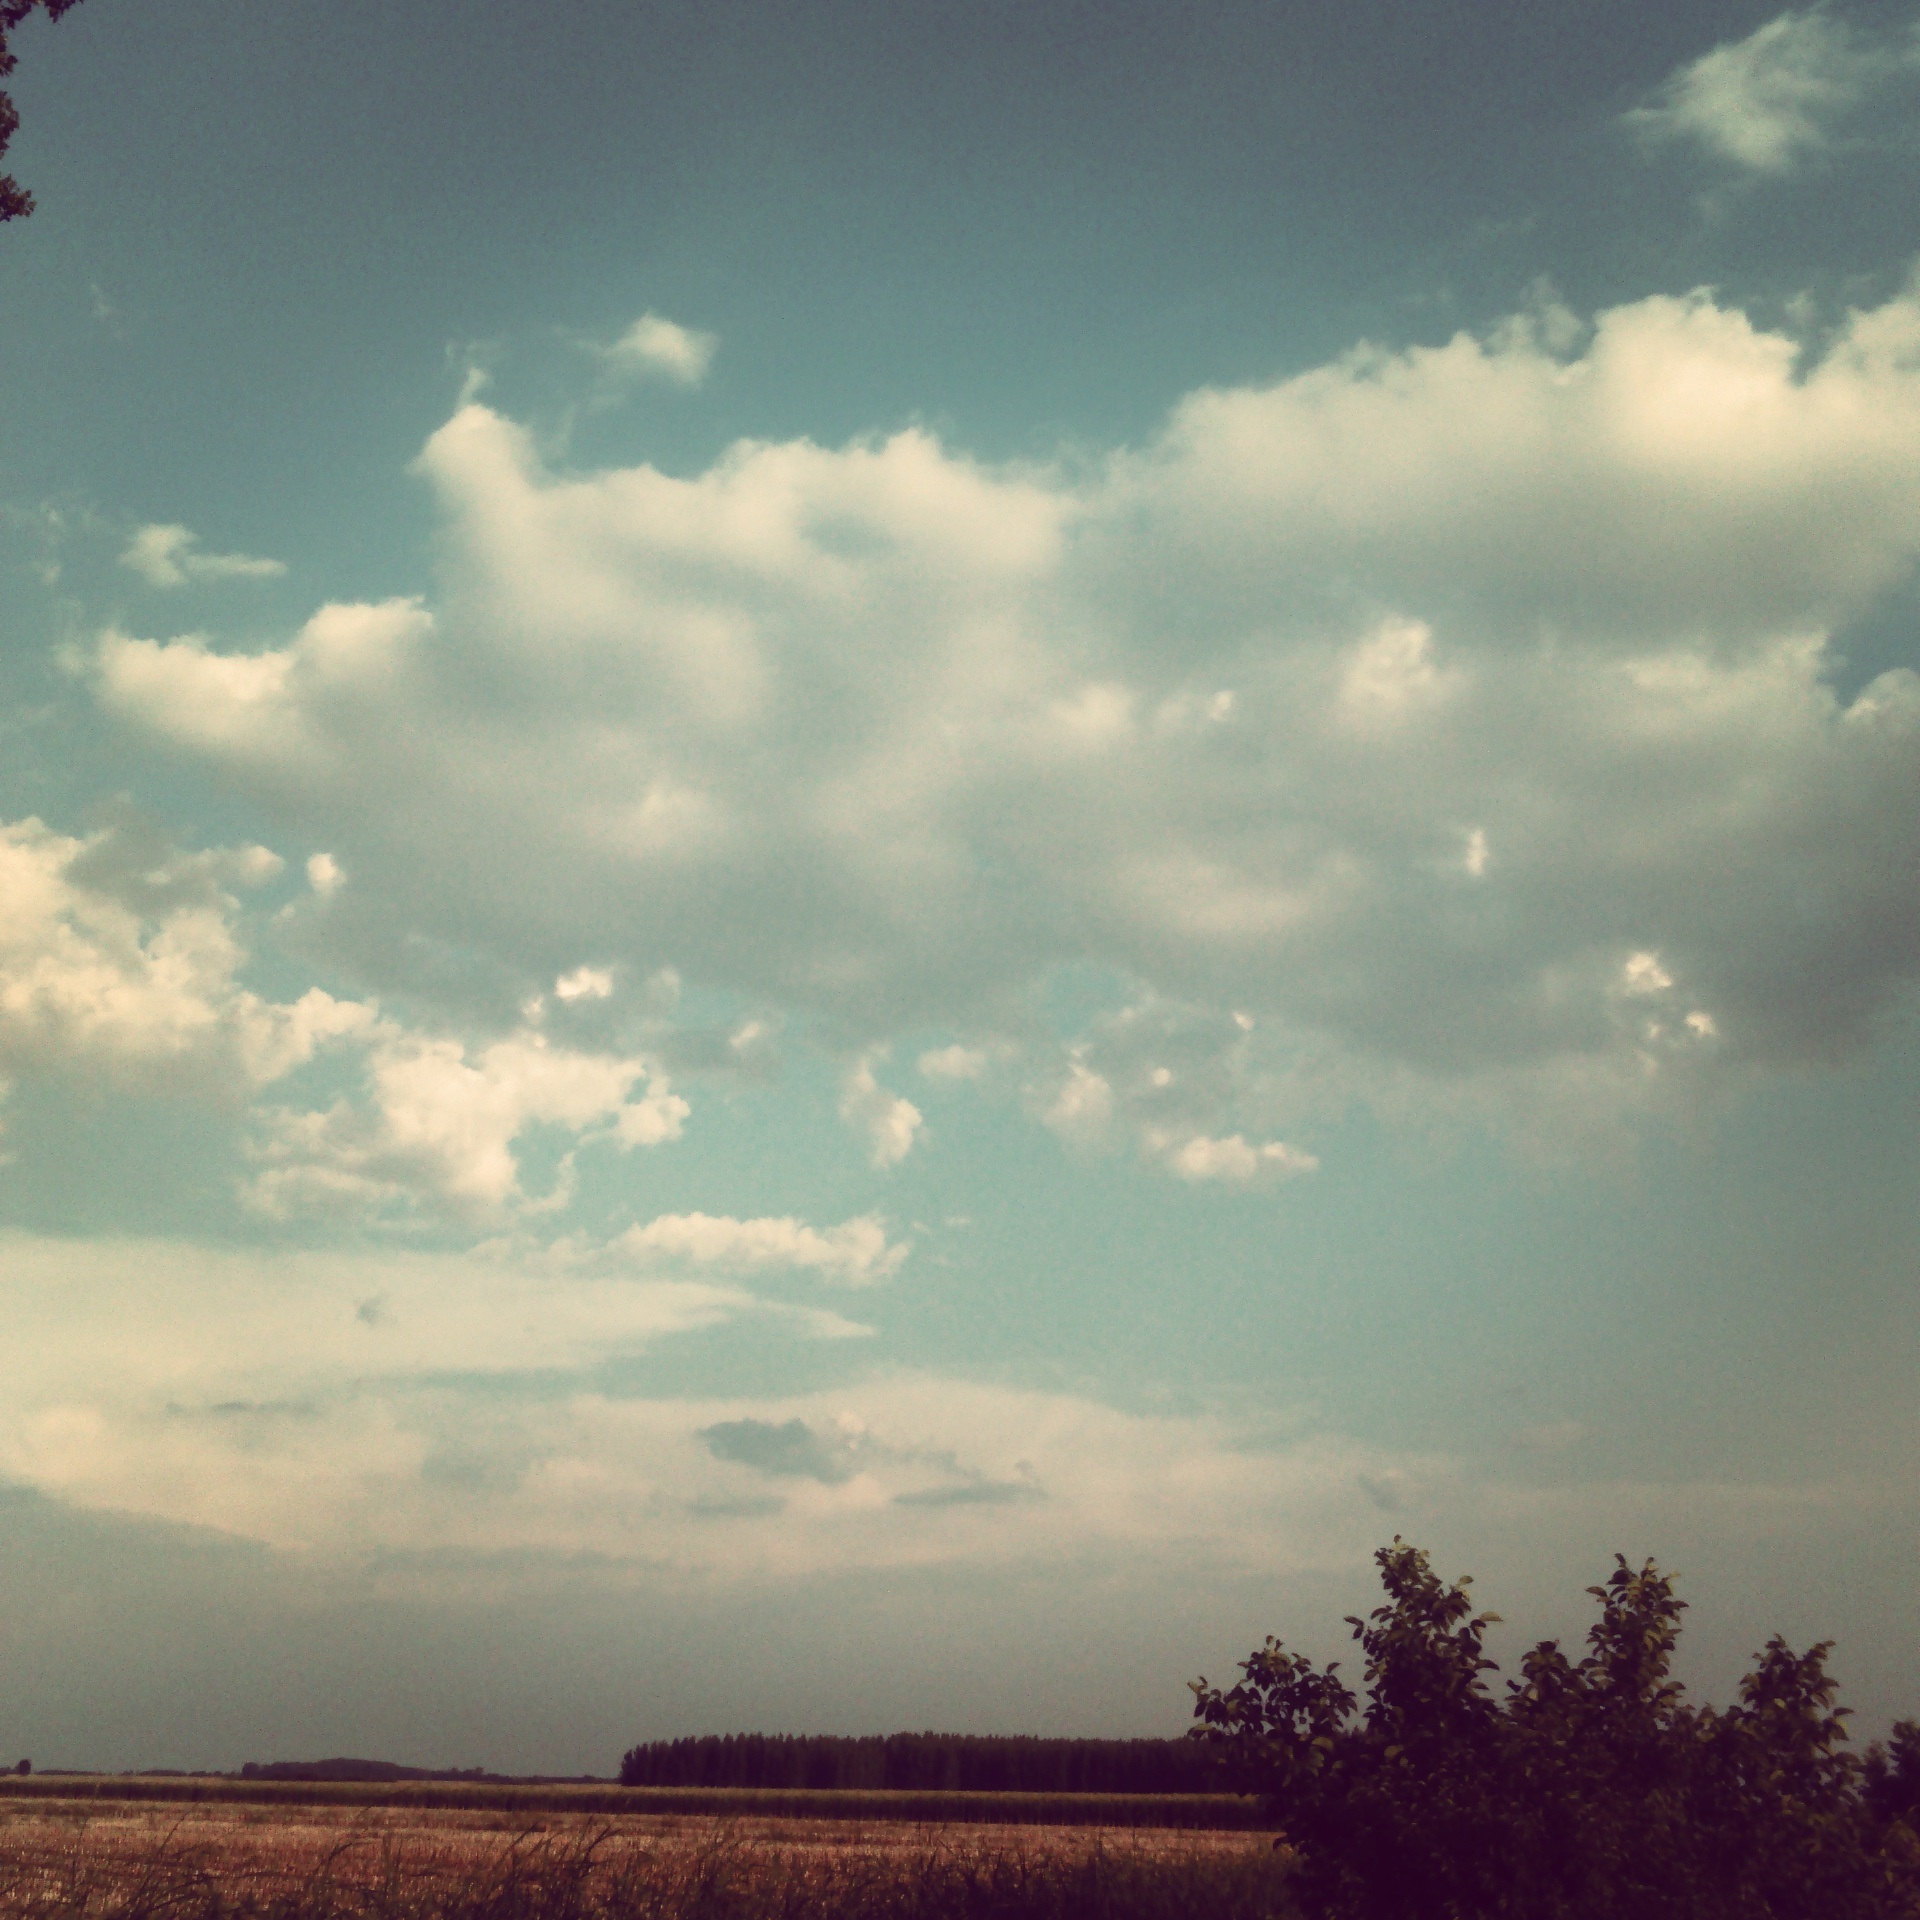
tree, nature, horizon, cloud, sky, sunrise, sunset, field, prairie, sunlight, morning, hill, dawn, atmosphere, dusk, evening, plain, meteorological phenomenon, atmospheric phenomenon, atmosphere of earth